B. B. King

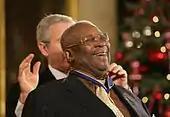
King receiving the Presidential Medal of Freedom from George W. Bush, December 2006

In 1991, Beale Street developer John Elkington recruited King to open the original B.B. King's Blues Club in Memphis and in 1994, they launched a second club at Universal Citywalk in Los Angeles. A third club in New York City's Times Square opened in June 2000 but closed on April 29, 2018. Management is currently in the process of finding a new location in New York City. Two more clubs opened, at Foxwoods Casino in Connecticut in January 2002, and in Nashville in 2003. Another club opened in Orlando in 2007. A club in West Palm Beach opened in the fall of 2009 and an additional one, based in the Mirage Hotel, Las Vegas, opened in the winter of 2009.